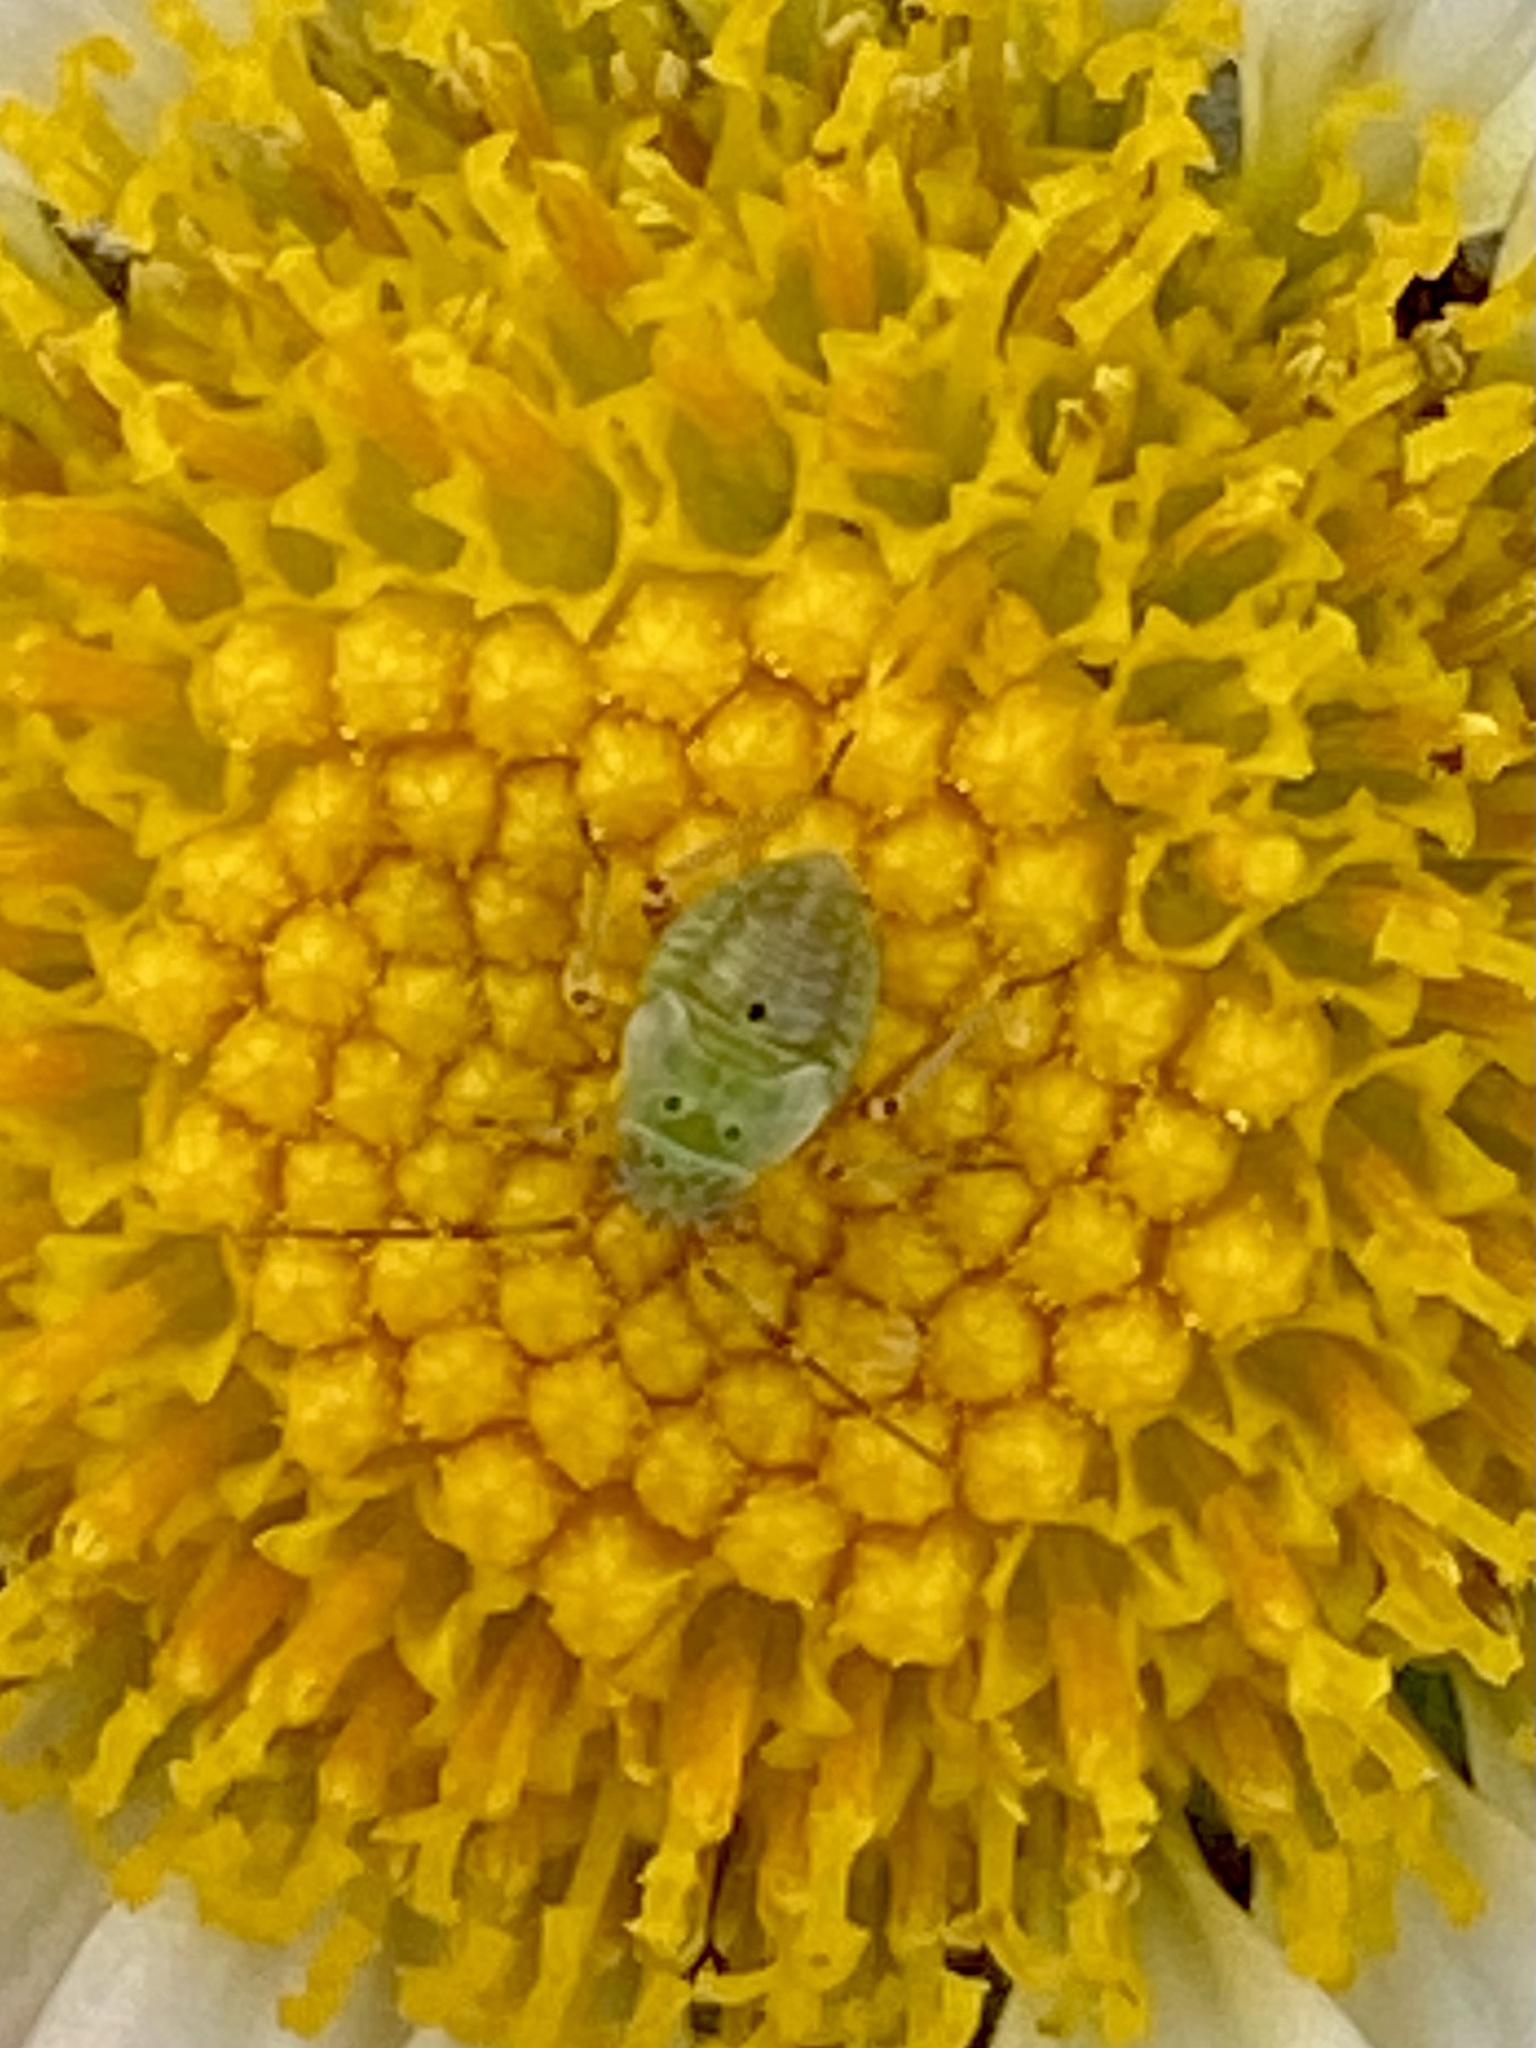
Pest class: lygus_bug